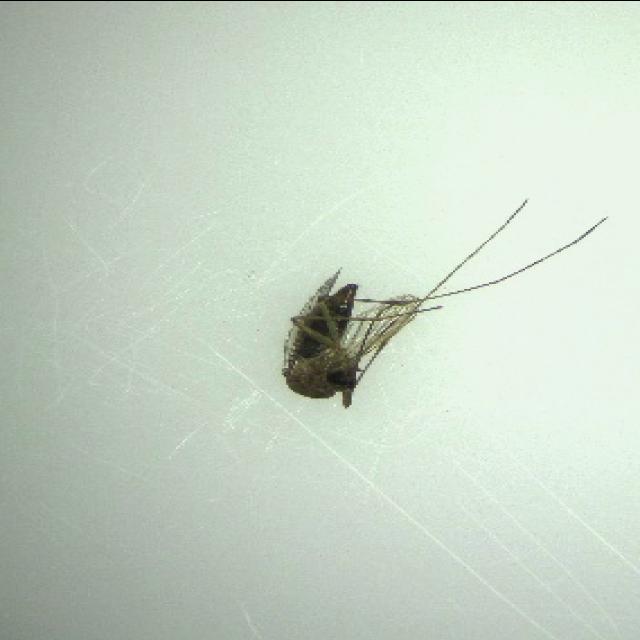
Species: culex_tritaeniorhynchus